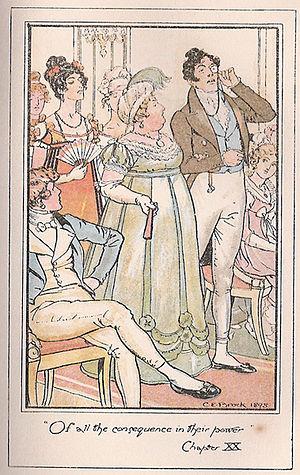
Illustration pour Persuasion, dernier roman de Jane Austen, ch. 20. Sir Walter Elliot est très fier de se montrer au bras de Lady Dalrymple en entrant dans la salle de concert. Sa fille, Elizabeth, se rengorge.
L'univers romanesque de Jane Austen comporte des aspects historiques, géographiques et sociologiques spécifiques à l'époque et aux régions d'Angleterre où se déroule l'action de ses romans.